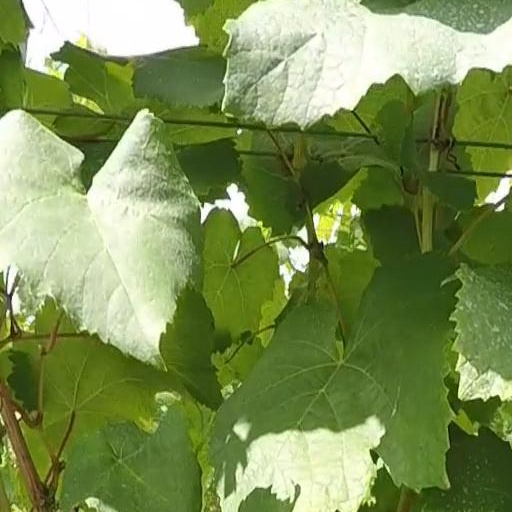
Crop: grape